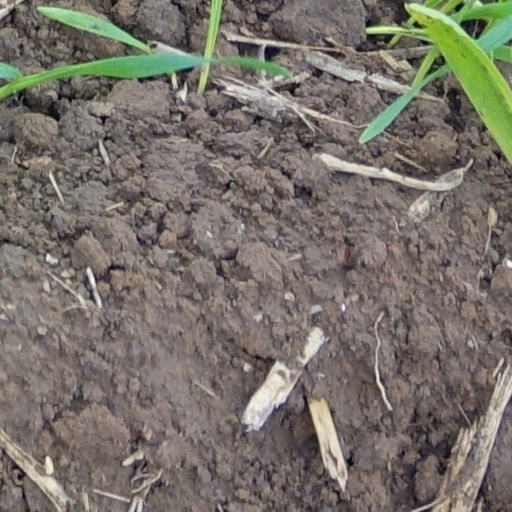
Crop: wheat